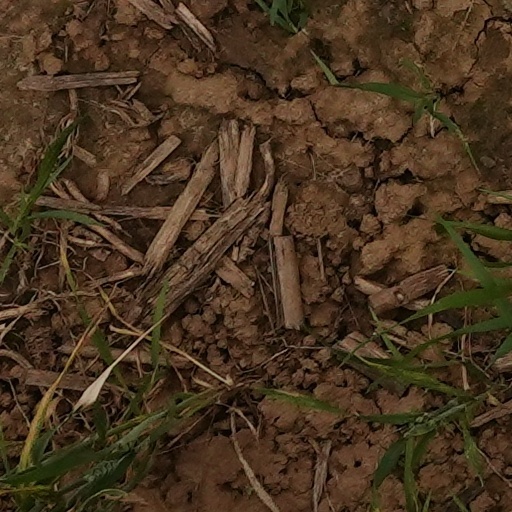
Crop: wheat